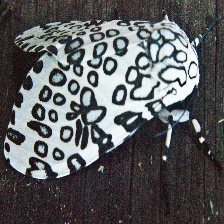
Species: GIANT LEOPARD MOTH